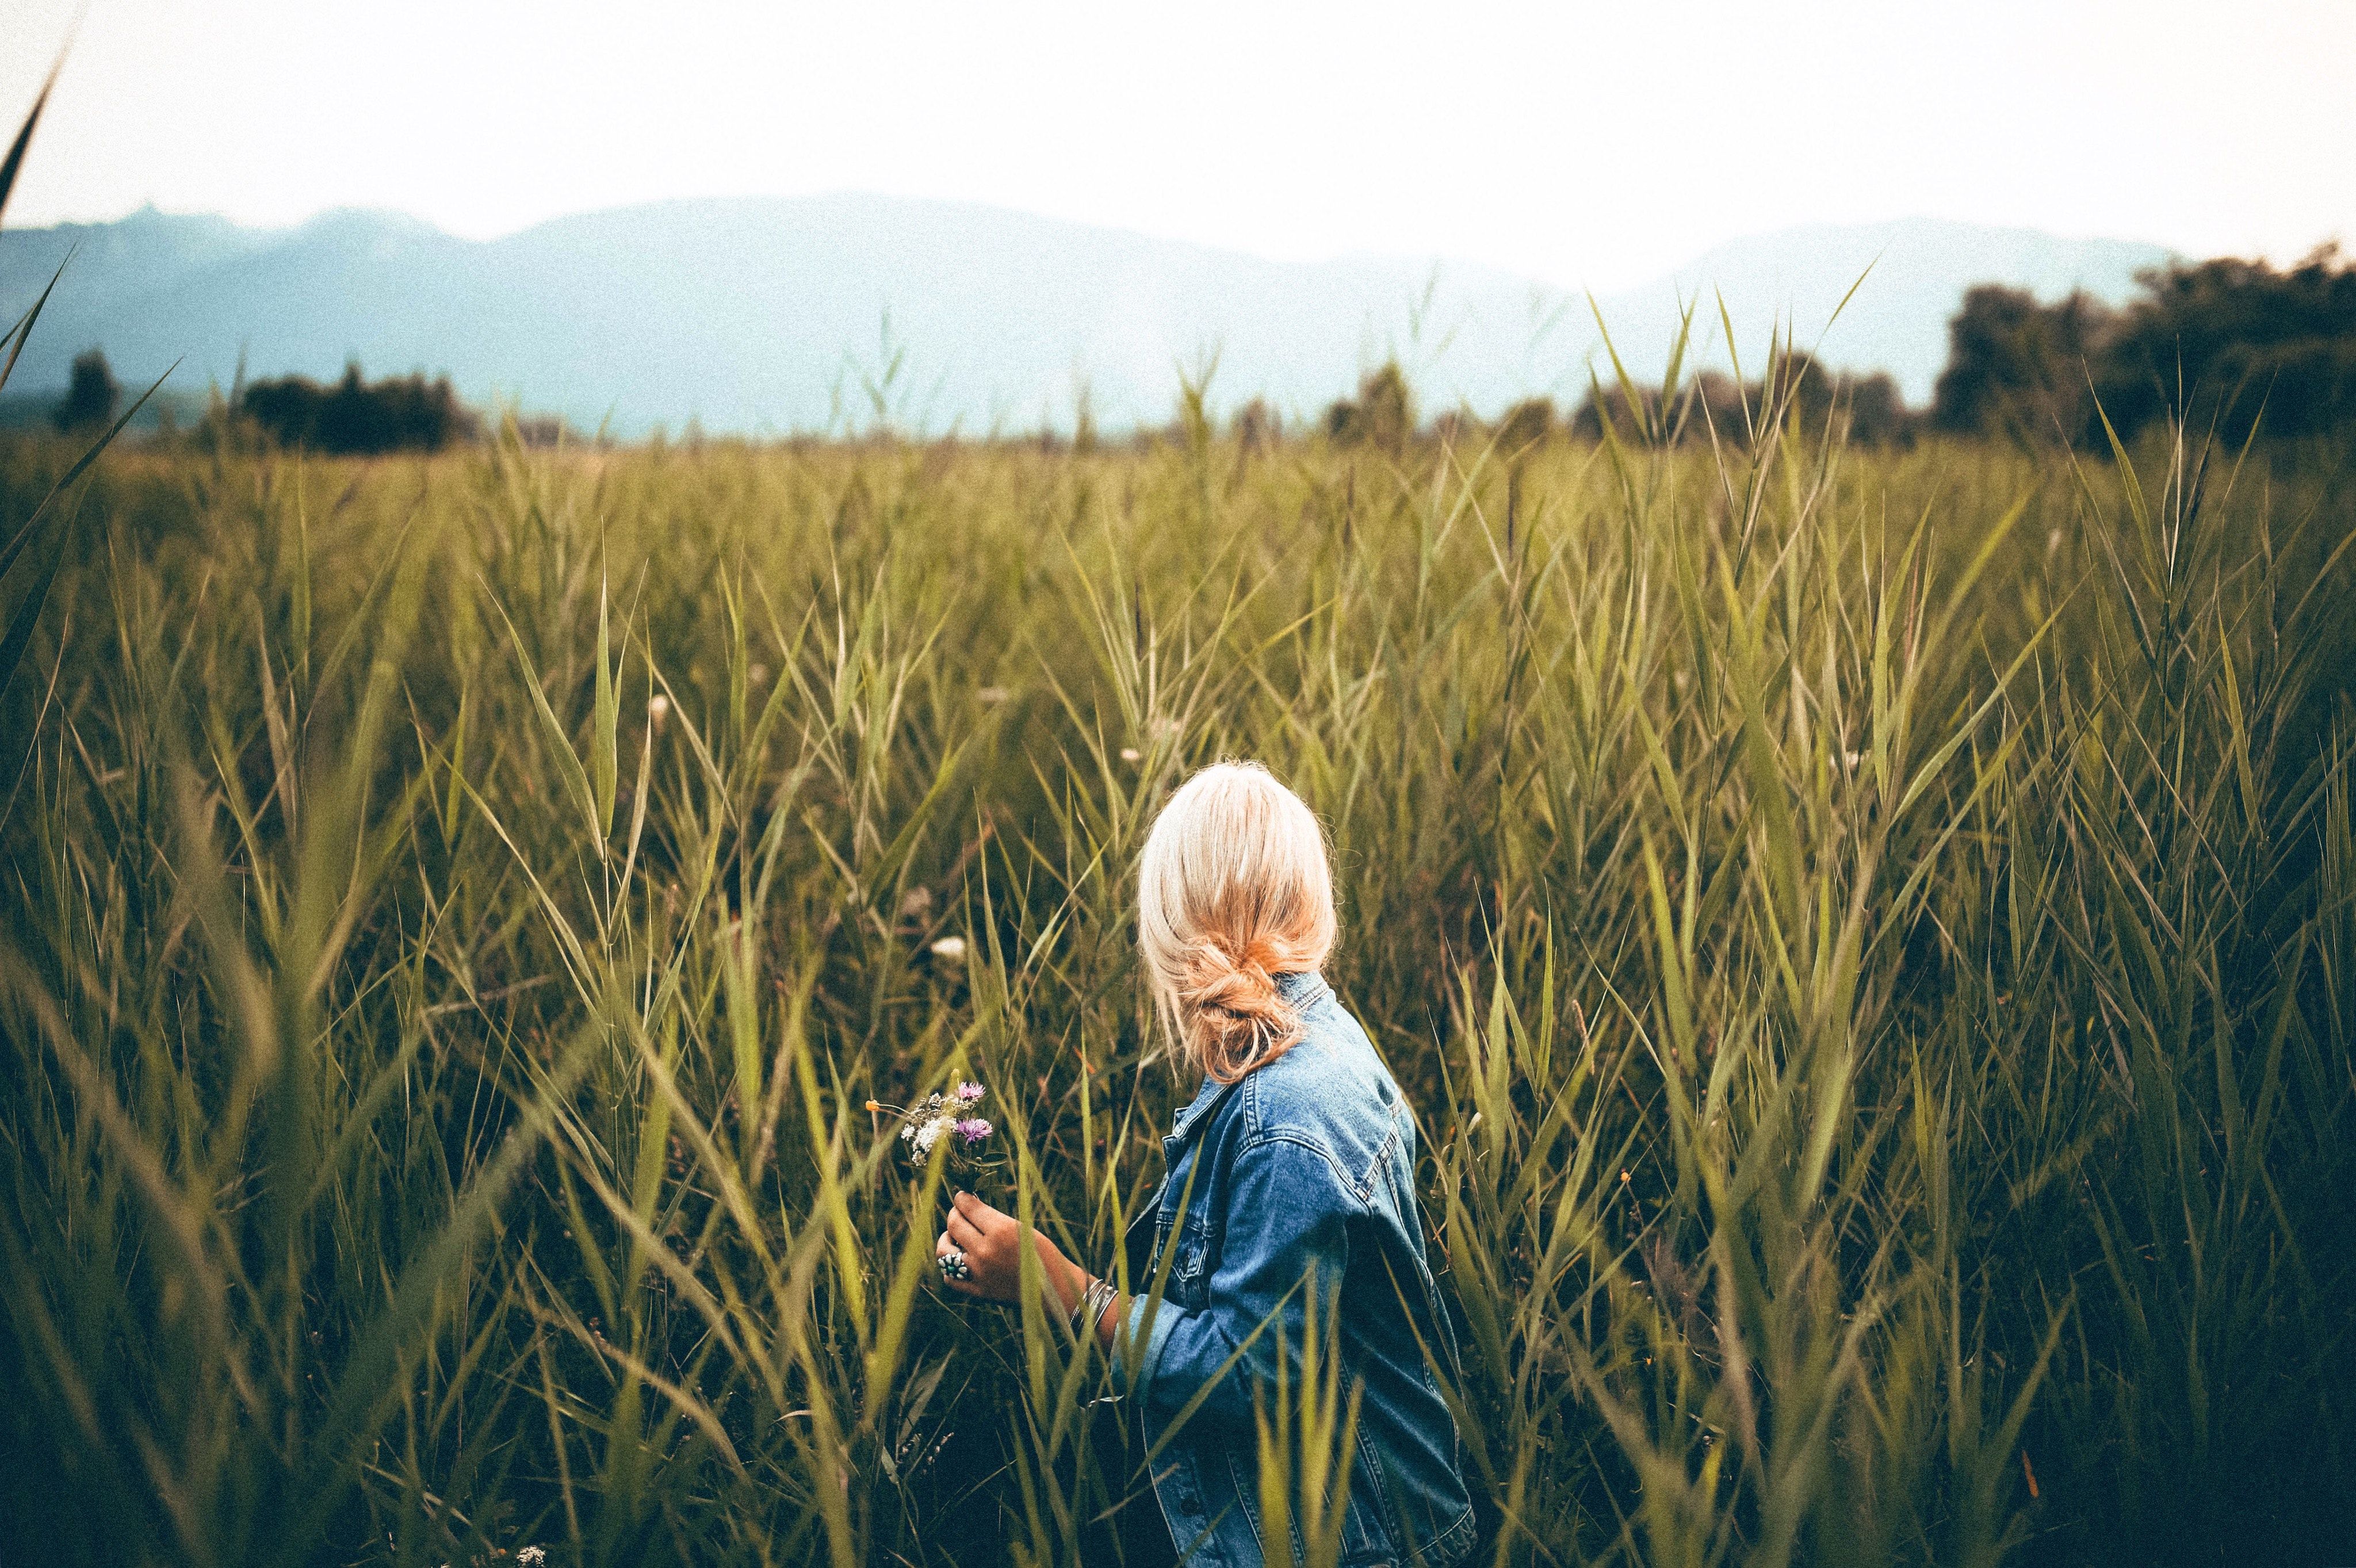
People in nature, photograph, grass, grassland, prairie, field, phragmites, yellow, grass family, sky, meadow, crop, photography, plant, portrait, portrait photography, rye, sunlight, child, triticale, cloud, stock photography, plain, wheat, agriculture, happy, grain, steppe